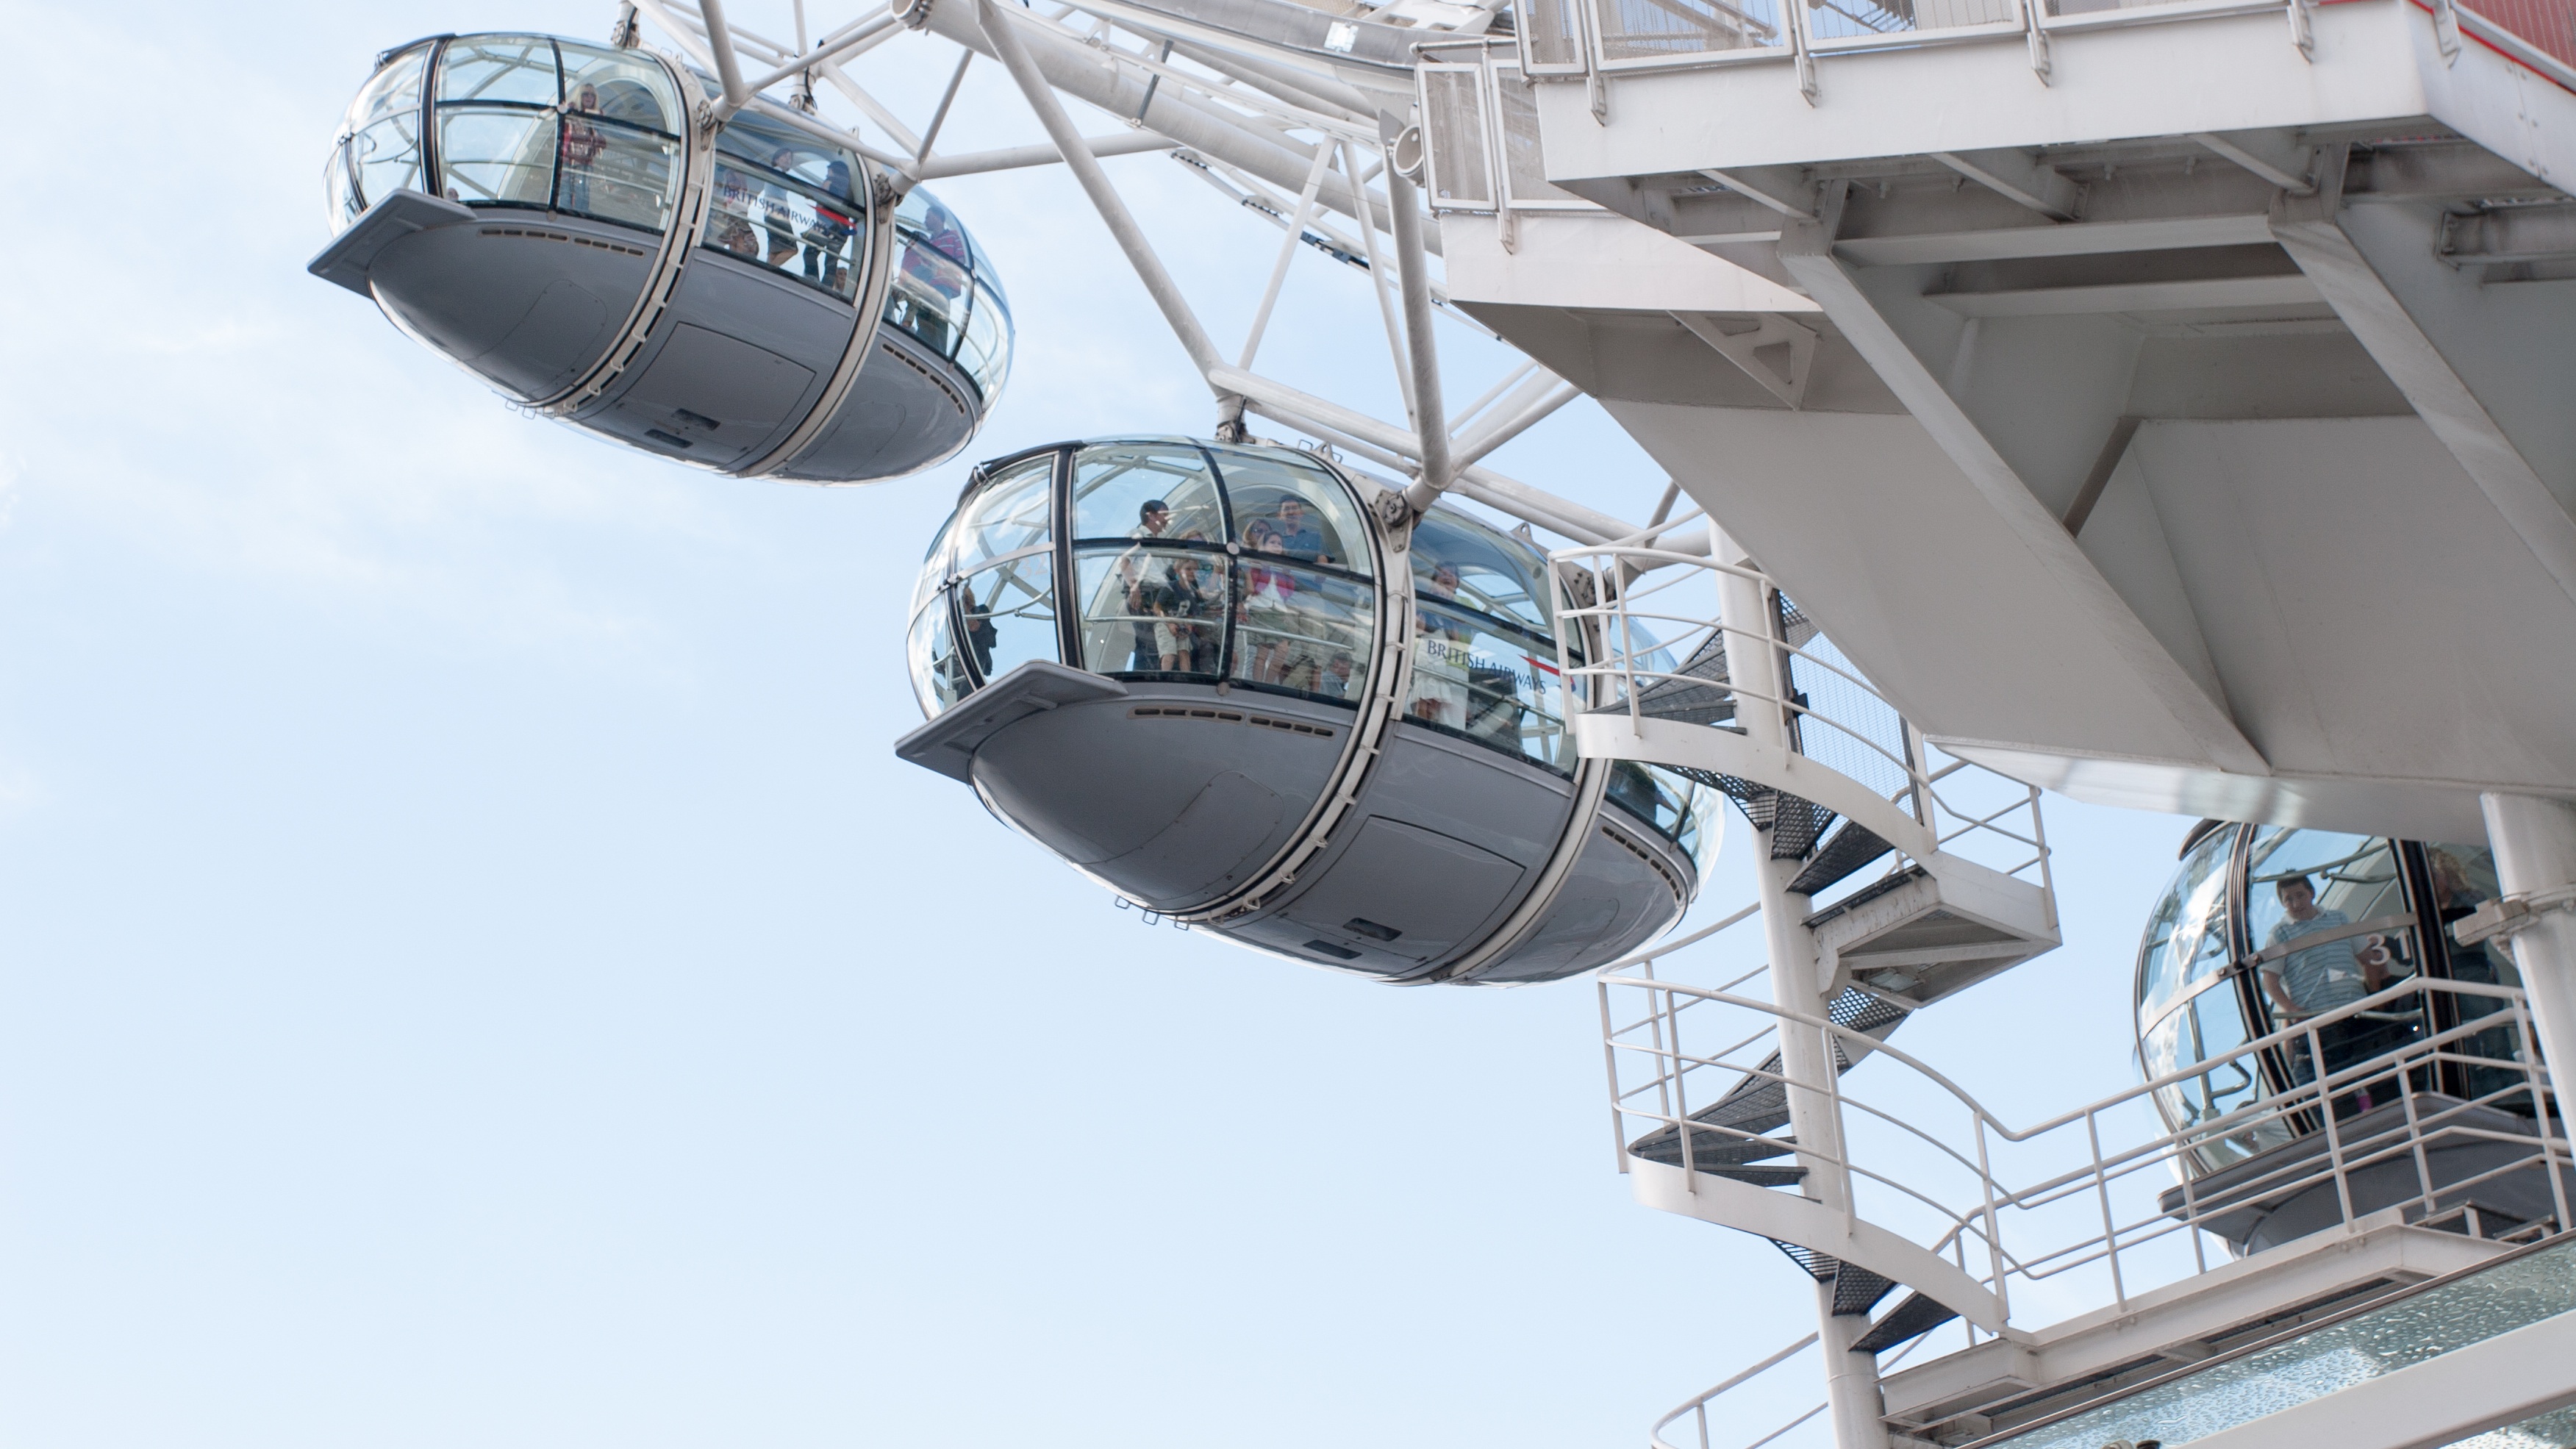
travel, aircraft, vehicle, ferris wheel, aviation, mast, london, aircraft engine